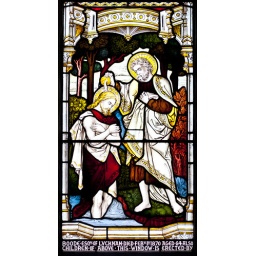
one of the stained glass windows in ST John the Baptist church in Colerne